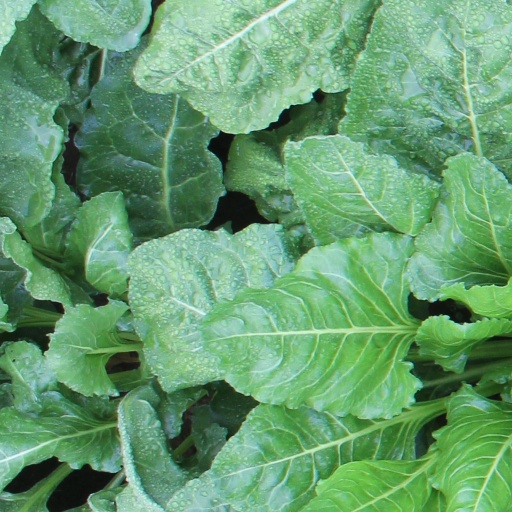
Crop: sugar beet